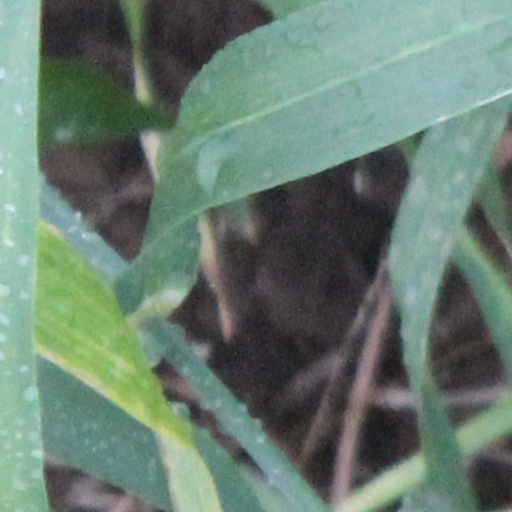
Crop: wheat